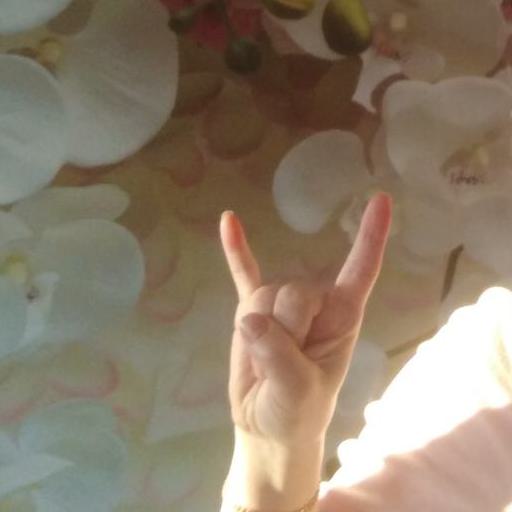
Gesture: rock